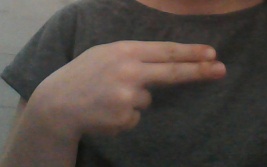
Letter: ain